Kunqu

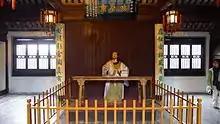
Gu Jian, allegedly a transmitter of the Kunshan music in the Yuan dynasty

Kunqu refers to Kunshan tune (昆山腔, "Kūnshān qiāng"), a repertory of songs and performances from Kunshan in Suzhou. The Kunshan tune is generally believed to have been developed during the Ming dynasty by (魏良輔), who was from the port of Taicang. A more recent discovery, however, suggests that Kunshan tune was introduced in the late Yuan dynasty by Gu Jian (顾坚), who developed an early form of Kunqu with a group of musicians in Kunshan. Nevertheless, it was Wei who modified Kunshan tune with songs of Haiyan (海鹽) near Hangzhou and Yiyang (弋陽) of Jiangxi; he also combined "nanxi" rhythms, which often used flute, with the northern "zaju" style, where plucked string instruments were preferred. The resultant elegant Kunshan tunes are often called "water mill" tunes (水磨調, "shuimo diao").